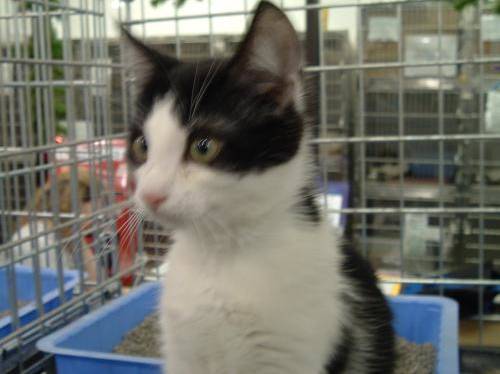
Label: cat